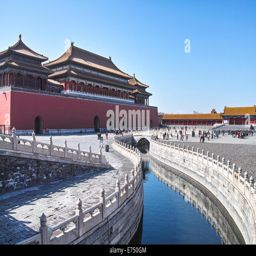
tourist attraction and thr river